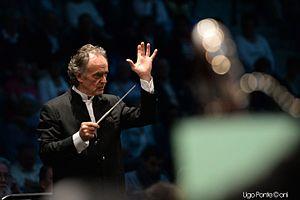
BRAHMS Johannes, Concerto pour violon et orchestre, en ré majeur (op. 77) STRAVINSKY Igor, Le Sacre du Printemps avec l'orchestre national de lille, Renaud Capuçon et Laurent Korcia
La famille Casadesus est une famille française originaire d'Espagne qui compte de nombreux artistes.
L'Orchestre National de Lille est un orchestre symphonique français établi à Lille.